Firelord (character)

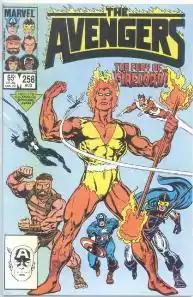
Firelord as depicted in "Avengers" #258 (August 1985). Art by John Buscema.

Firelord (Pyreus Kril) is a fictional character appearing in American comic books published by Marvel Comics.